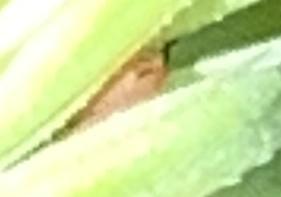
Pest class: english_grain_aphid